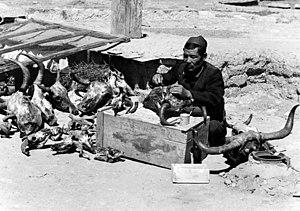
L'expédition allemande au Tibet de 1938-1939, en allemand Deutschen Tibet-Expedition Ernst Schäfer est la première expédition allemande officielle à pénétrer au Tibet et atteindre Lhassa. Dirigée par le scientifique Ernst Schäfer, elle est placée sous le patronage du Reichsführer-SS Heinrich Himmler et l'égide nominale de l'Institut d'anthropologie raciale Ahnenerbe. Elle se déroule de mai 1938 à août 1939. Elle est composée, outre de Schäfer, de Edmund Geer, Ernst Krause, Karl Wienert et Bruno Beger.